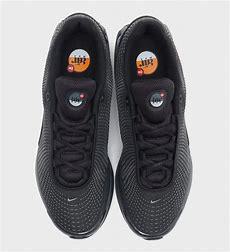
Brand: Nike
Model: Air Max DN